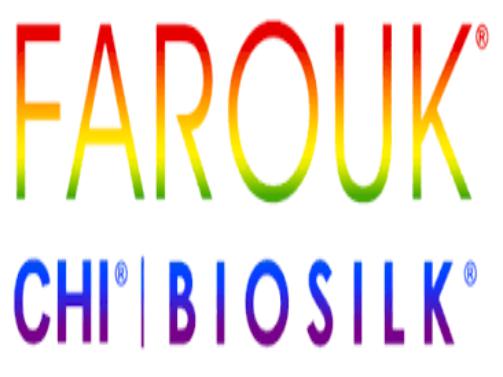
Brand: Biosilk
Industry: Necessities